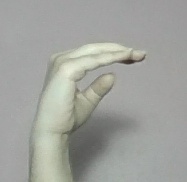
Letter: jeem